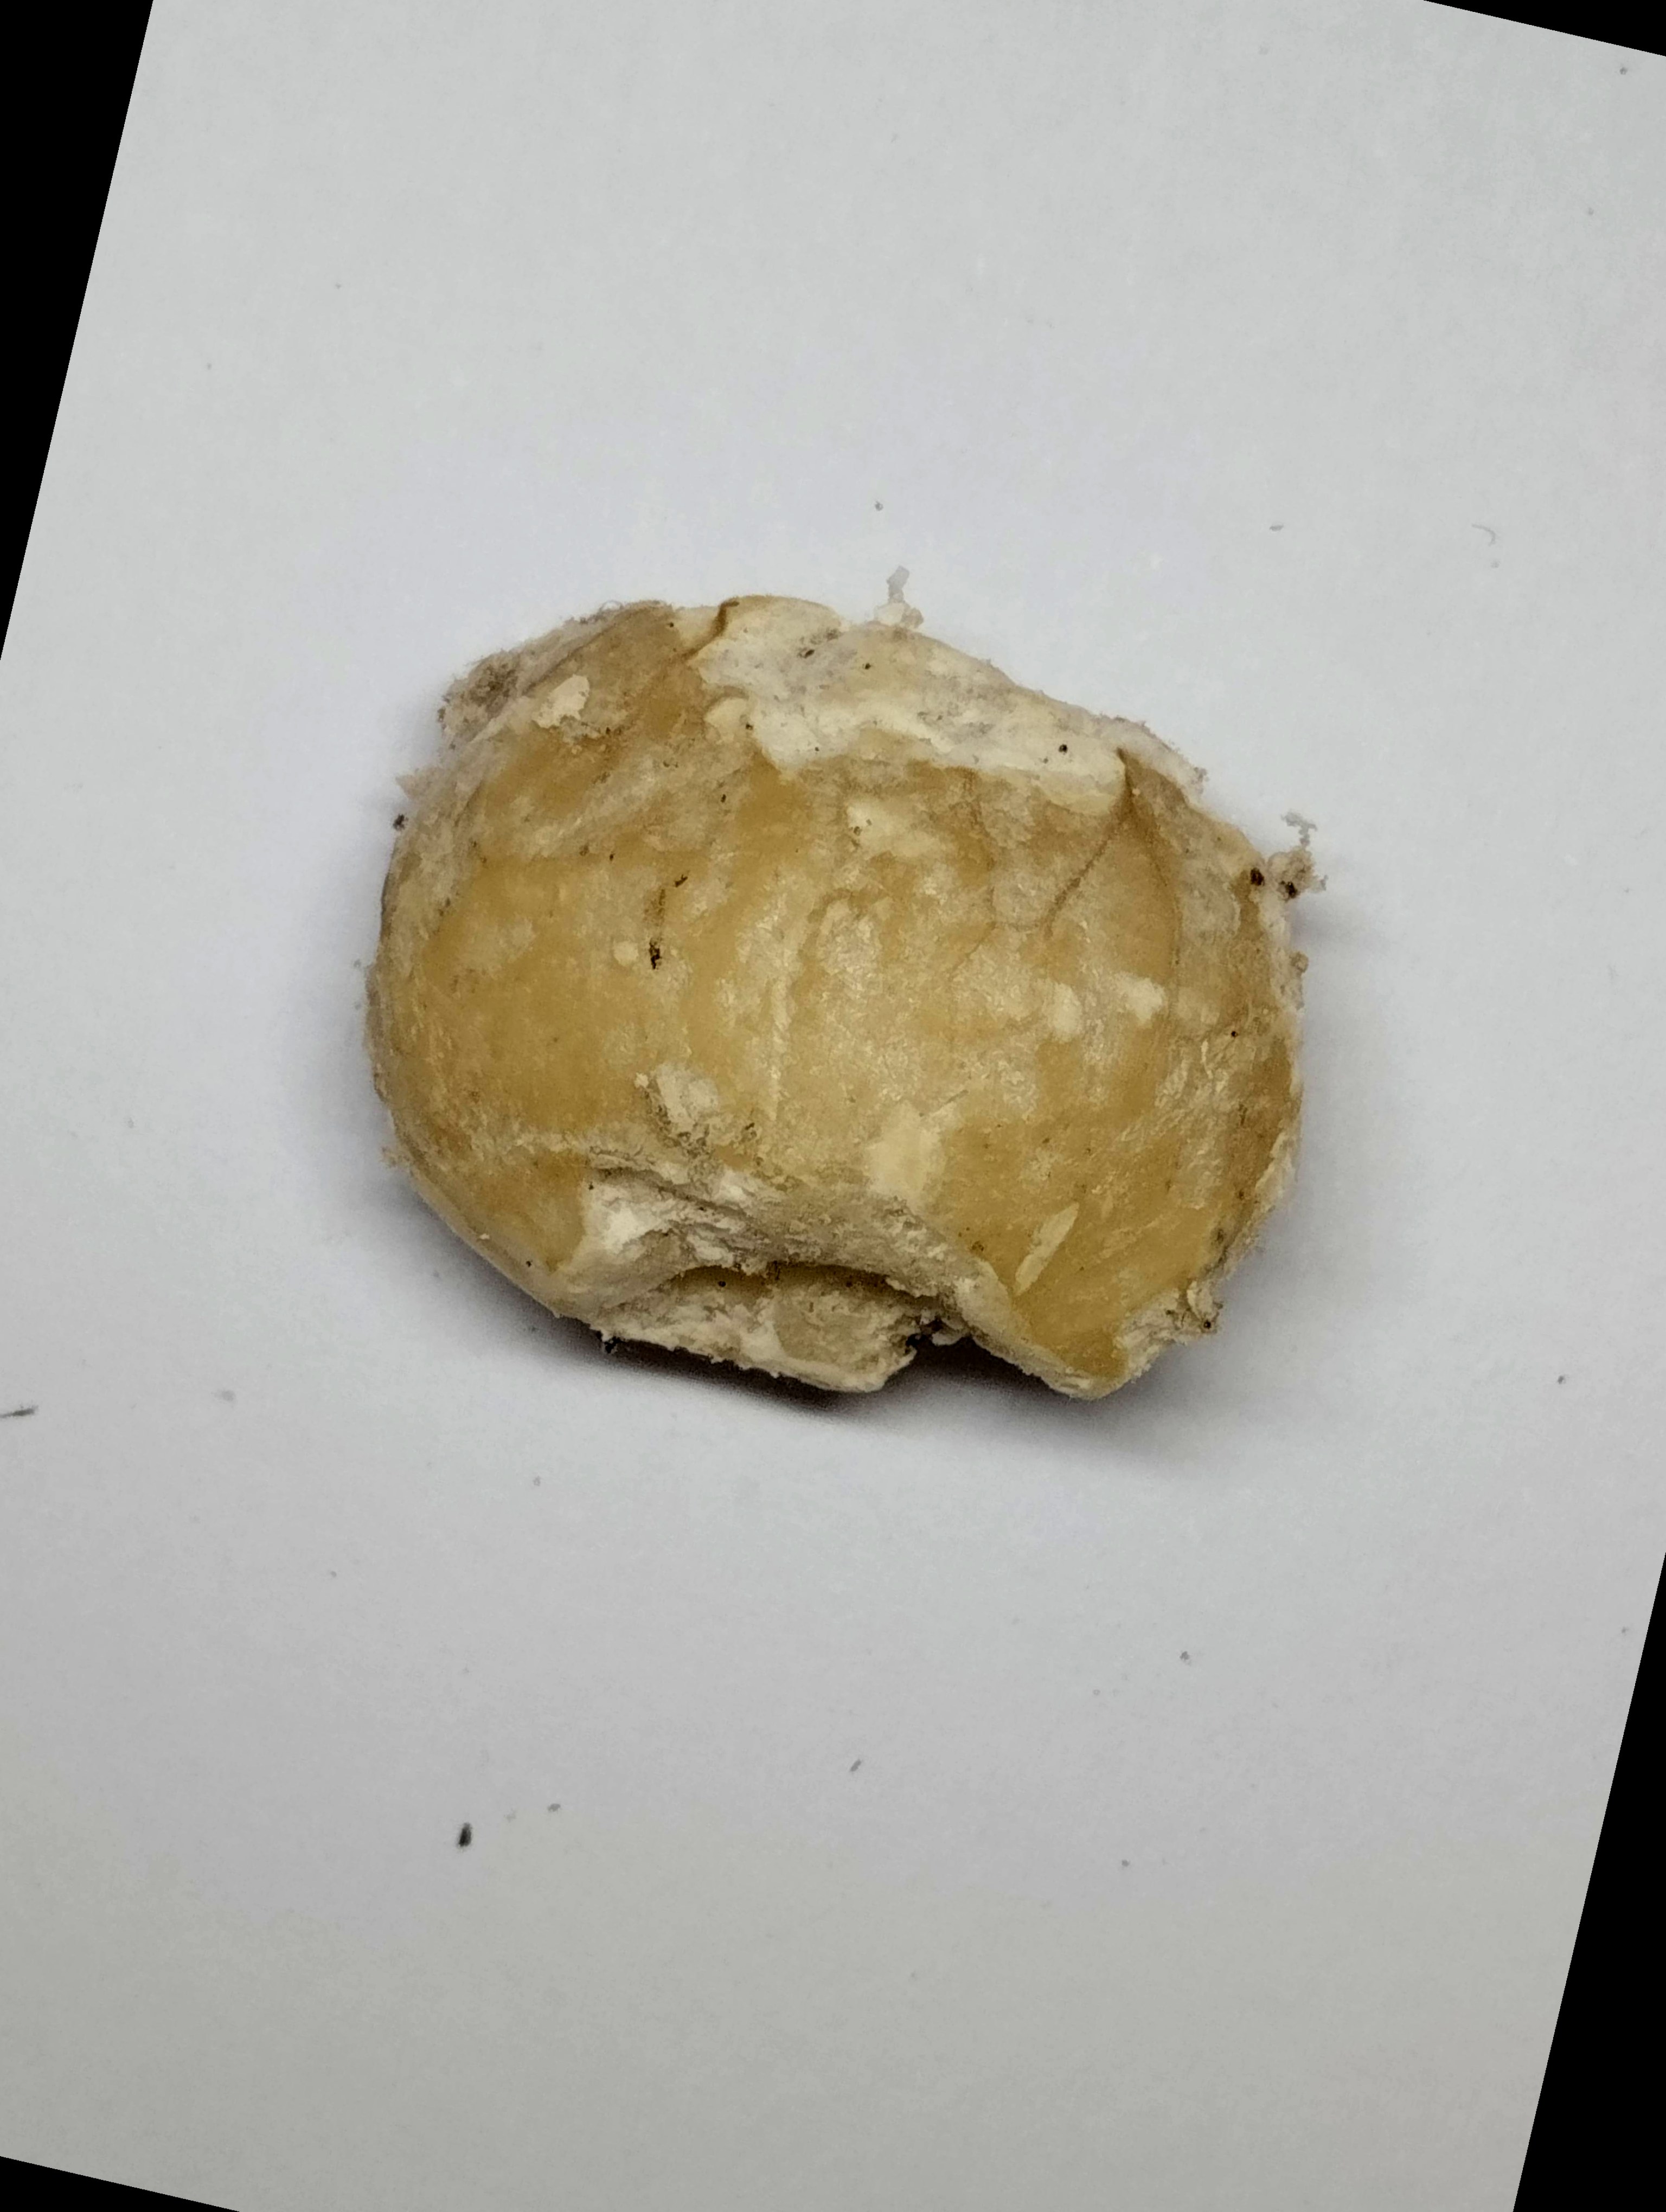
Label: rusak (damaged seed)